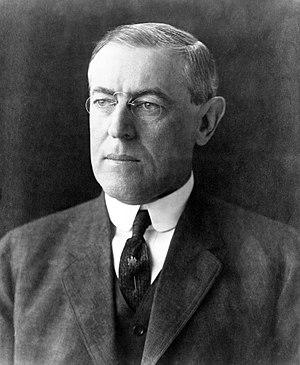
Theobald Theodor Friedrich Alfred von Bethmann Hollweg est un homme d'État allemand durant la période de l'Empire allemand.
Le tableau ci-dessous présente la liste des présidents des États-Unis depuis l'indépendance, du plus ancien au plus récent, ainsi qu'une frise chronologique les présentant d'après leur étiquette politique, du plus récent au plus ancien.
L'Élection présidentielle américaine de 1912 s'est déroulée le mardi 5 novembre 1912.